Herbert Manzoni

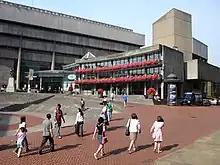
The controversial 1974 Birmingham Central Library (now demolished) by John Madin Design Group which replaced a Victorian building on an adjacent site.

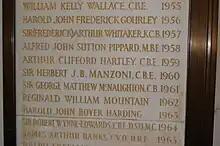
Manzoni's name on the list of Institution of Civil Engineers presidents, at their One Great George Street headquarters

An urban motorway system was also launched by Manzoni. This had been advocated by William Haywood in his 1918 book, "The Development of Birmingham". Manzoni began planning an Inner Ring Road from 1943, and an Act of Parliament was passed in 1946 allowing construction to commence. The first section, Smallbrook Queensway, was not started until 1957 and was completed in 1960. The entire ring road was opened by Queen Elizabeth II in 1971. Demolition of Masshouse Circus on the ring road began in March 2002 and further sections were demolished or demoted following it. The construction of the Inner Ring Road had resulted in the demolition of the remains of the Market Hall at the Bull Ring, the Central Library, Mason Science College and the Central Technical College. A Middle Ring Road was constructed following this, cutting through the Jewellery Quarter, and an Outer Ring Road was also designated. Following the demolition of parts of the Inner Ring Road, Birmingham City Centre is now considered to be the area within the Middle Ring Road. According to urban designer Nick Corbett, planners started realising from the 1980s that the Queensway "was stifling growth as well as having a rather brutal appearance."